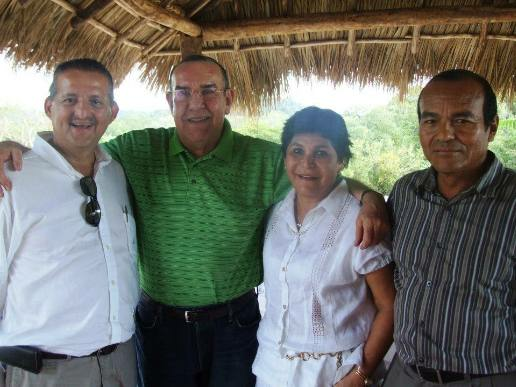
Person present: Yes